Barbara Bush

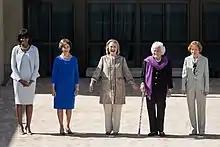
Five first ladies stand in a row

In their later years, Barbara and George spent each summer in Kennebunkport, spending the remainder of the year in Houston. Bush was hospitalized for abdominal pains and underwent small intestine surgery in November 2008. In 2009, she underwent aortic valve replacement surgery. In 2010, Bush was the subject of controversy when George W. recounted an anecdote that following her miscarriage she had held the fetus in a jar, causing a misconception that she had kept or displayed the remains. In 2015, after several decades of attending Episcopalian services, she was confirmed as a member of the church so she could accept the Dean's Cross award without misrepresenting her faith.